ThinkPad X1 series

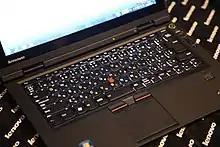
Early X1 model layout

The first laptop with X1 branding was the ThinkPad X1 – the 13-inch sub-compact model, the thinnest and fastest charging business laptop at the time of release in 2011. In contrast with previous 13-inch X series model (X301), it has only one RAM slot and only one storage slot.